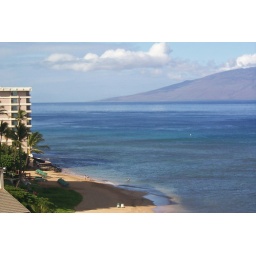
The ocean is so blue in this one.